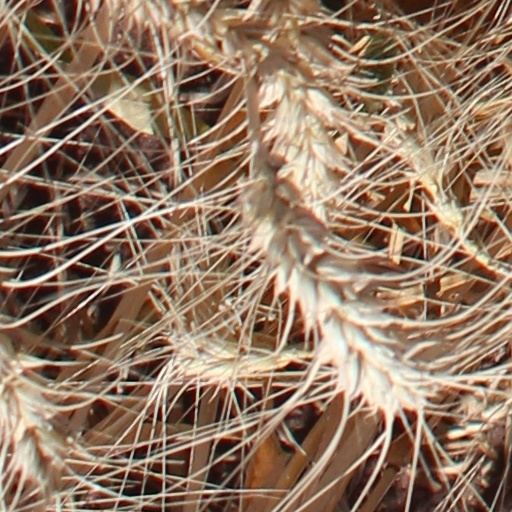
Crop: wheat